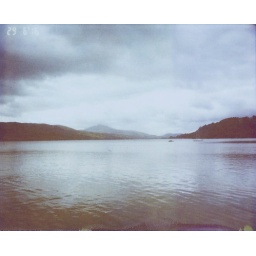
pola pola pola. roid. I'm so sick today :( I stayed in bed all day eating oreos